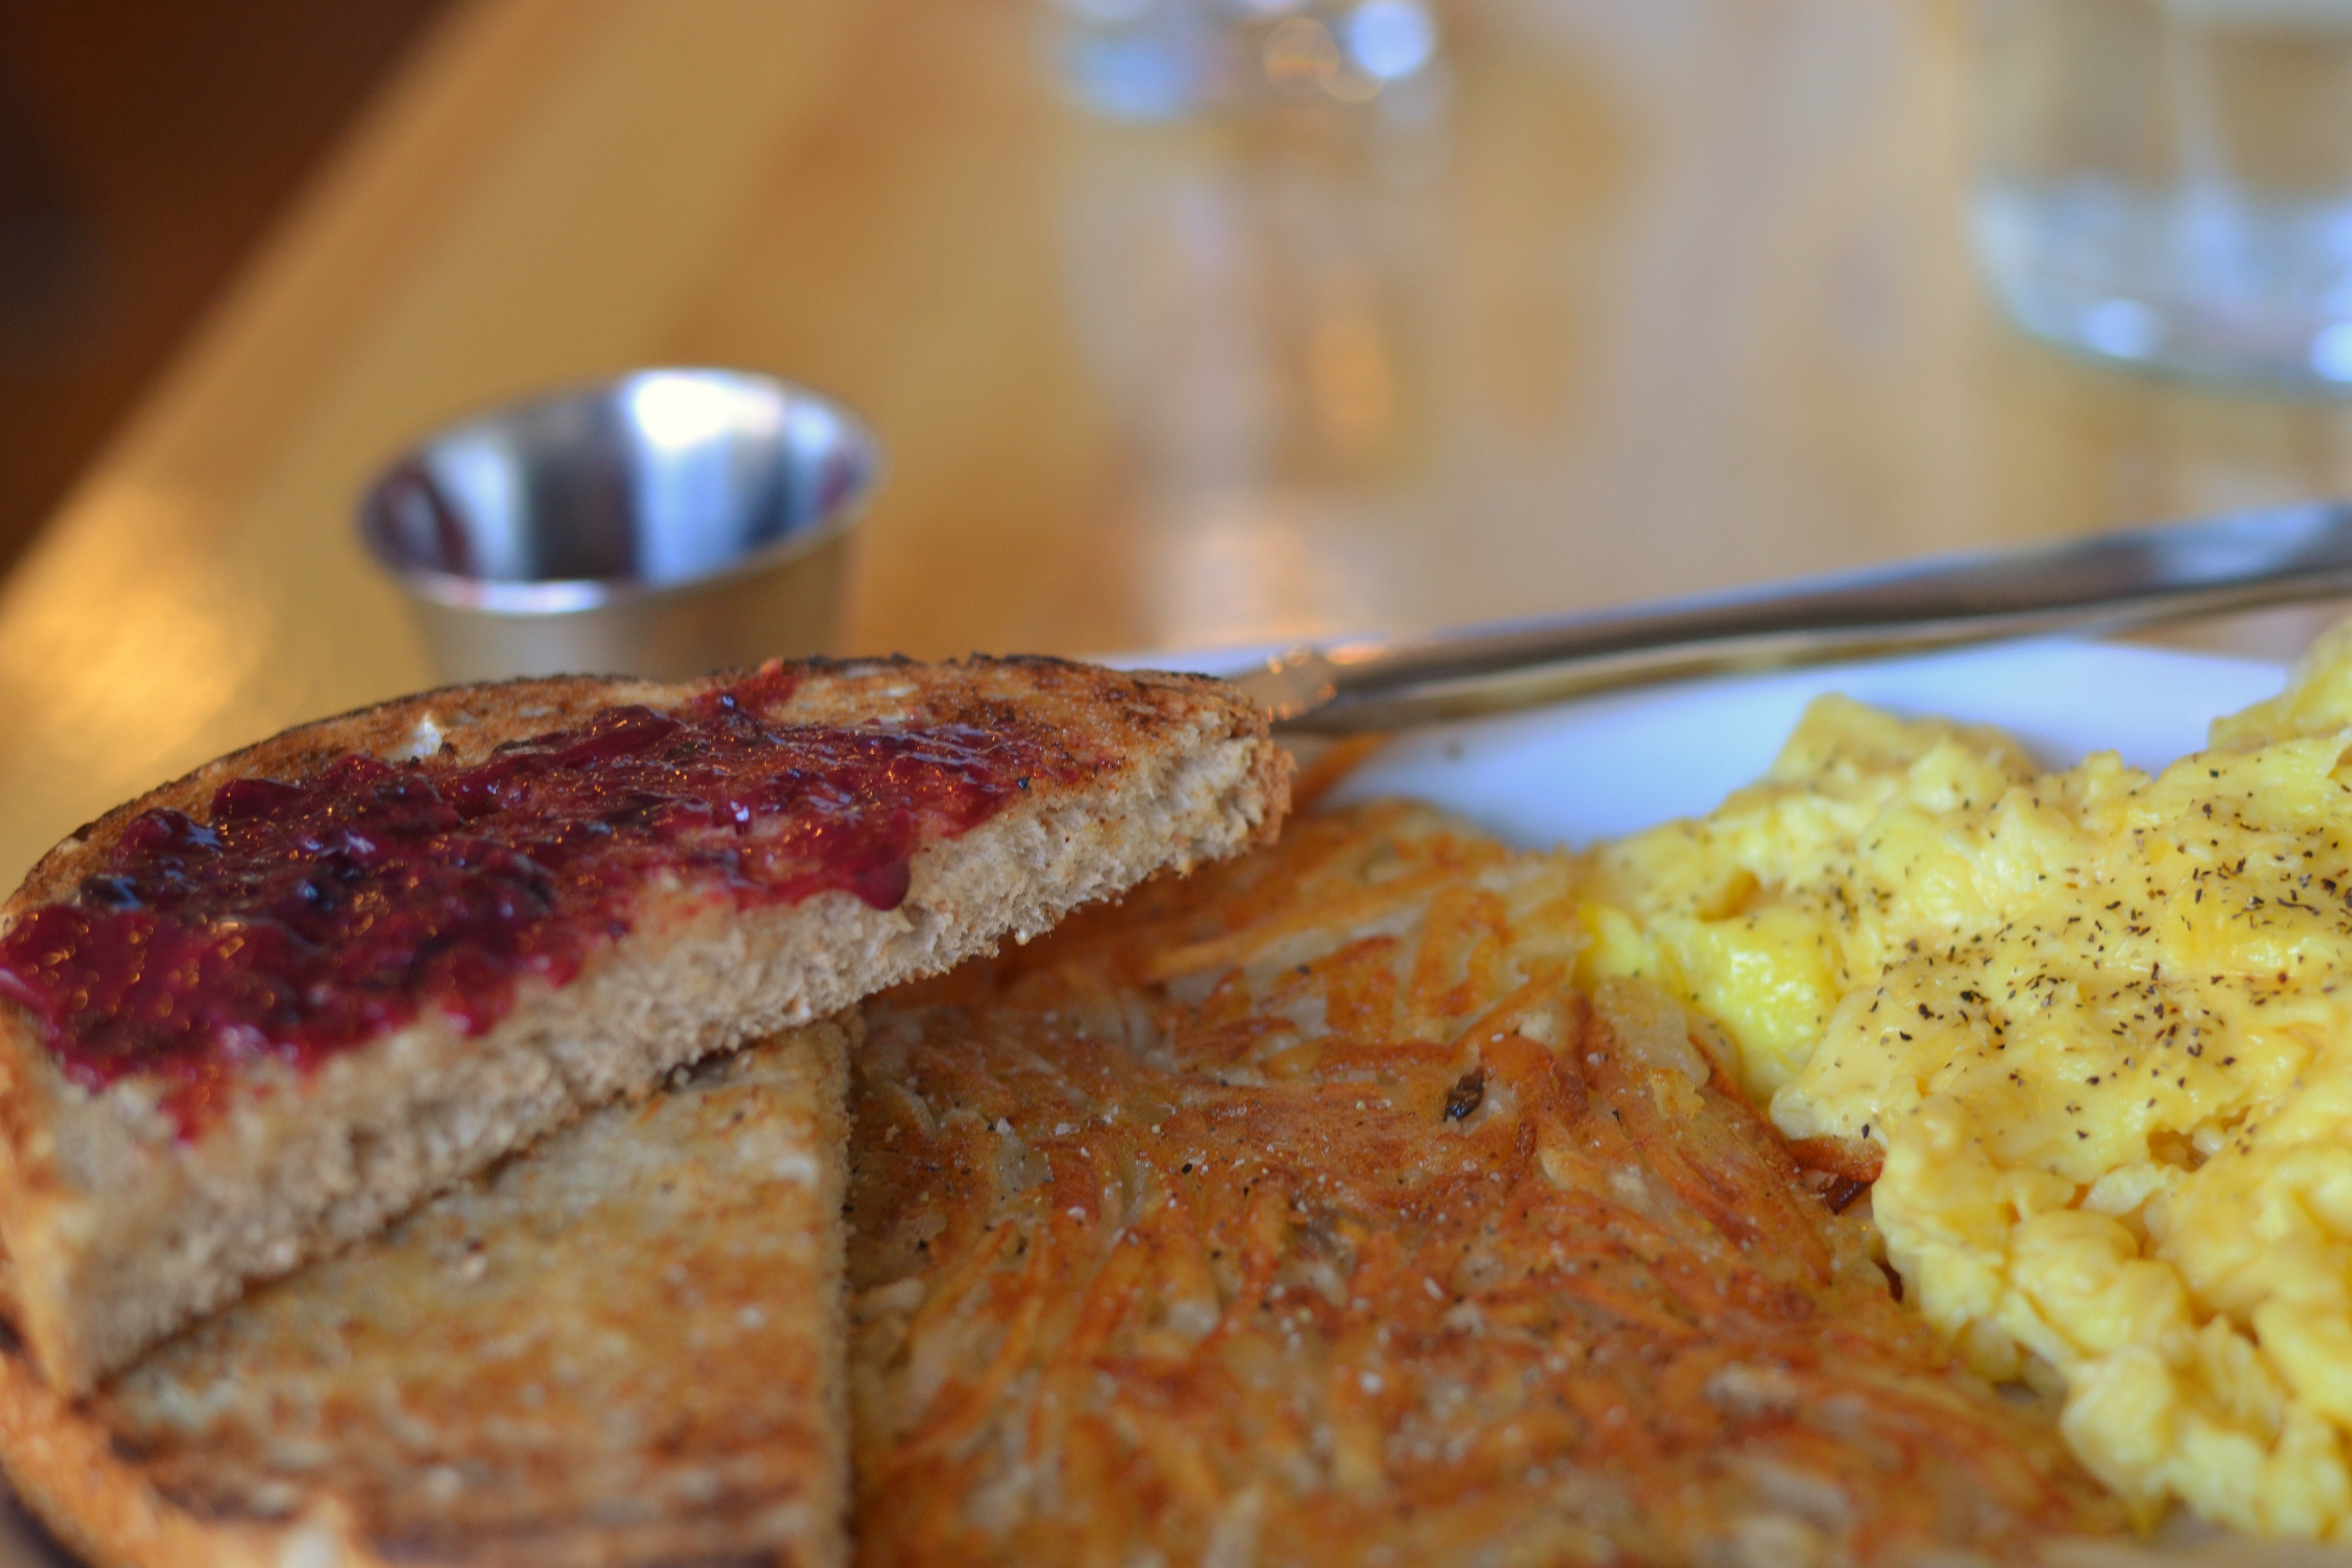
dish, meal, food, produce, fish, breakfast, cuisine